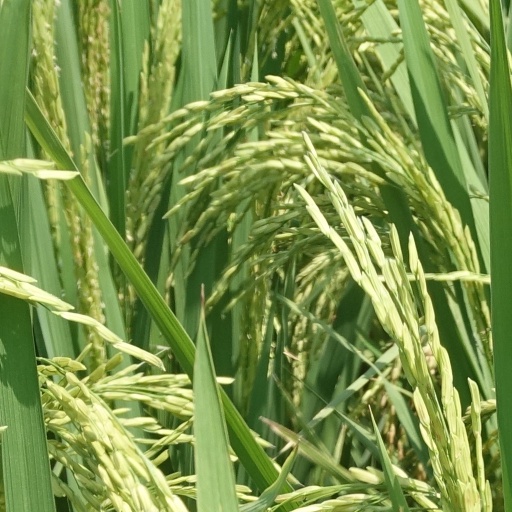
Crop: rice